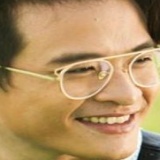
ca sĩ Hà Anh Tuấn